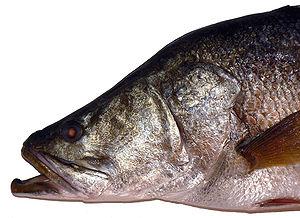
Les cent espèces envahissantes parmi les plus nuisibles du monde sont recensées dans une liste élaborée par le Groupe de spécialistes des espèces envahissantes de la Commission de la sauvegarde des espèces de l'Union internationale pour la conservation de la nature, dans le but de sensibiliser sur la complexité, l'importance et les effets des espèces exotiques envahissantes. Cette liste est citée dans diverses publications scientifiques.
Bien qu'il existe plusieurs définitions des espèces envahissantes, elles sont toujours basées sur quatre critères principaux :